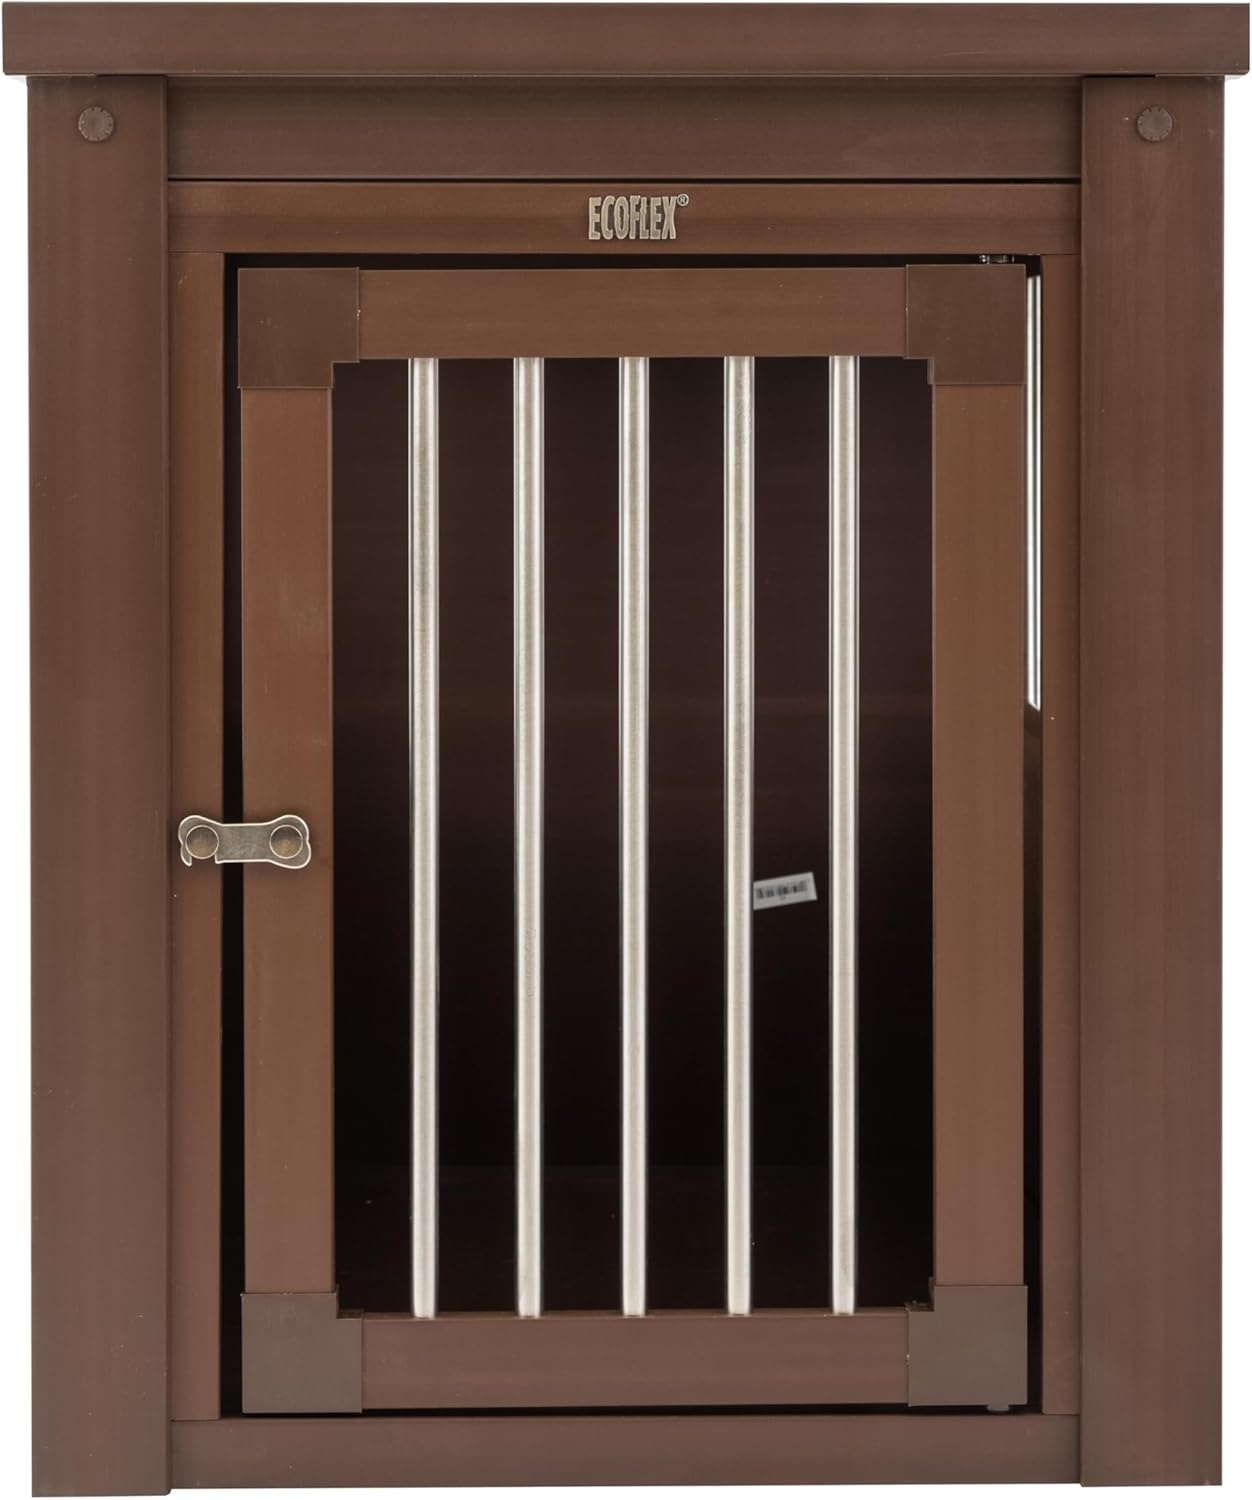
New Age Pet ECOFLEX Dog Crate End Table - Furniture-Style Pet Crate for Crate Trained Dogs - Stainless Steel Tubing & a Latched Closure - 10 Year Manufacturer's Warranty, Medium, Brown
Overview Brand : New Age Pet Product Dimensions : 29.5"L x 21.1"W x 25.2"H Material : ECOFLEX®, Stainless Steel Specific Uses For Product : Indoor Special Feature : Easy Assembly, Eco-Friendly, Lockable About this item [For Your Pet] Our New Age Pet ECOFLEX Dog Crate End Table is the perfect place for your pet when they are indoors. This ECOFLEX Crate for medium dogs, up to 50 lbs., and made with durable and long-lasting wood plastic composite [ECOFLEX] that’s sure to last. [Super Durable] This size medium crate boasts spindles made of stainless steel tubing and a stainless steel latch on the door. We understand your pet’s safety is of utmost importance, which is why we use only the highest-quality materials for our products. [Easy Installation] Our New Age Pet ECOFLEX Crate is incredibly easy to assemble, with no tools required, and it’s extremely easy to clean. Plus, the crate comes in four colors, including grey, espresso, antique white and russet, so you can choose the perfect color combinations to match your home décor. [For the Environment] As a pet-friendly company, we understand the importance of not just keeping your pet safe, but also helping the environment. That’s why we use ECOFLEX material, which incorporates reclaimed wood and plastic into the material, making the product eco-friendly and long-lasting. [Warranty] We’re so confident in the quality of our products that we offer a ten-year manufacturer warranty with all purchases. So you can rest easy knowing your pet is safe and secure when they’re in the New Age Pet ECOFLEX Dog Crate End Table.
Brand: NewAgePet
Category: Animals & Pet Supplies > Pet Supplies > Pet Carriers & Crates > Furniture-Style Crates